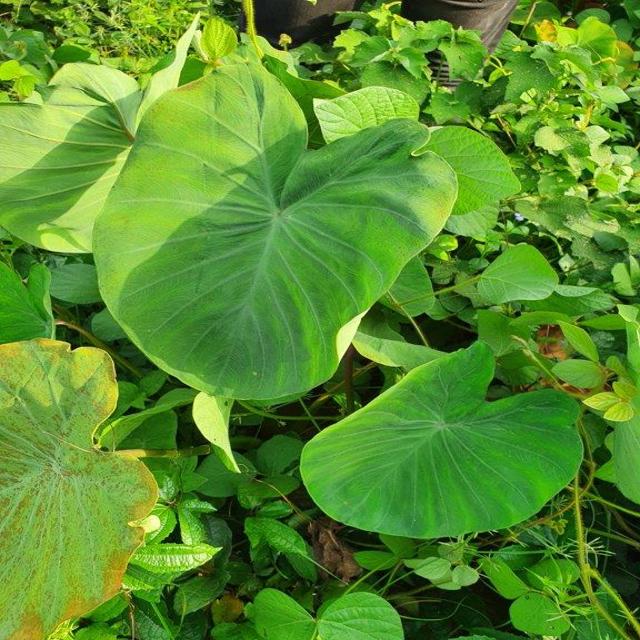
Label: Healthy